List of birds of Zimbabwe

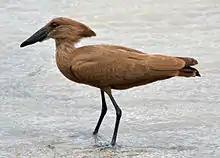

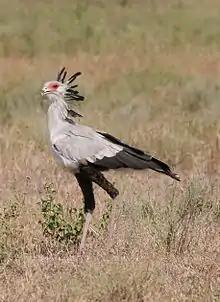

Laridae is a family of medium to large seabirds, the gulls, terns, and skimmers. Gulls are typically grey or white, often with black markings on the head or wings. They have stout, longish bills and webbed feet. Terns are a group of generally medium to large seabirds typically with grey or white plumage, often with black markings on the head. Most terns hunt fish by diving but some pick insects off the surface of fresh water. Terns are generally long-lived birds, with several species known to live in excess of 30 years. Skimmers are a small family of tropical tern-like birds. They have an elongated lower mandible which they use to feed by flying low over the water surface and skimming the water for small fish.